Archaeological Park of Dion

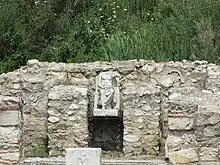
Zeus Hypsistos

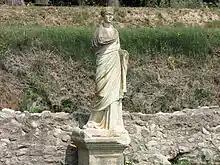
The Isis Sanctuary

It consists of several temples and is dated from the archaic period up to the Roman period. The sanctuary of Asklepios is located in the immediate vicinity. The connection between the two sanctuaries is also evident at other archaeological sites in Greece.